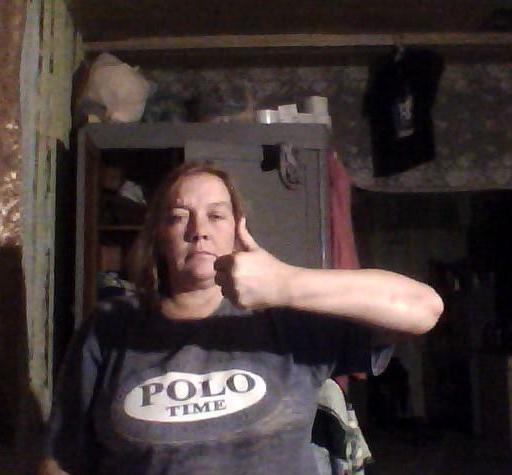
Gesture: like